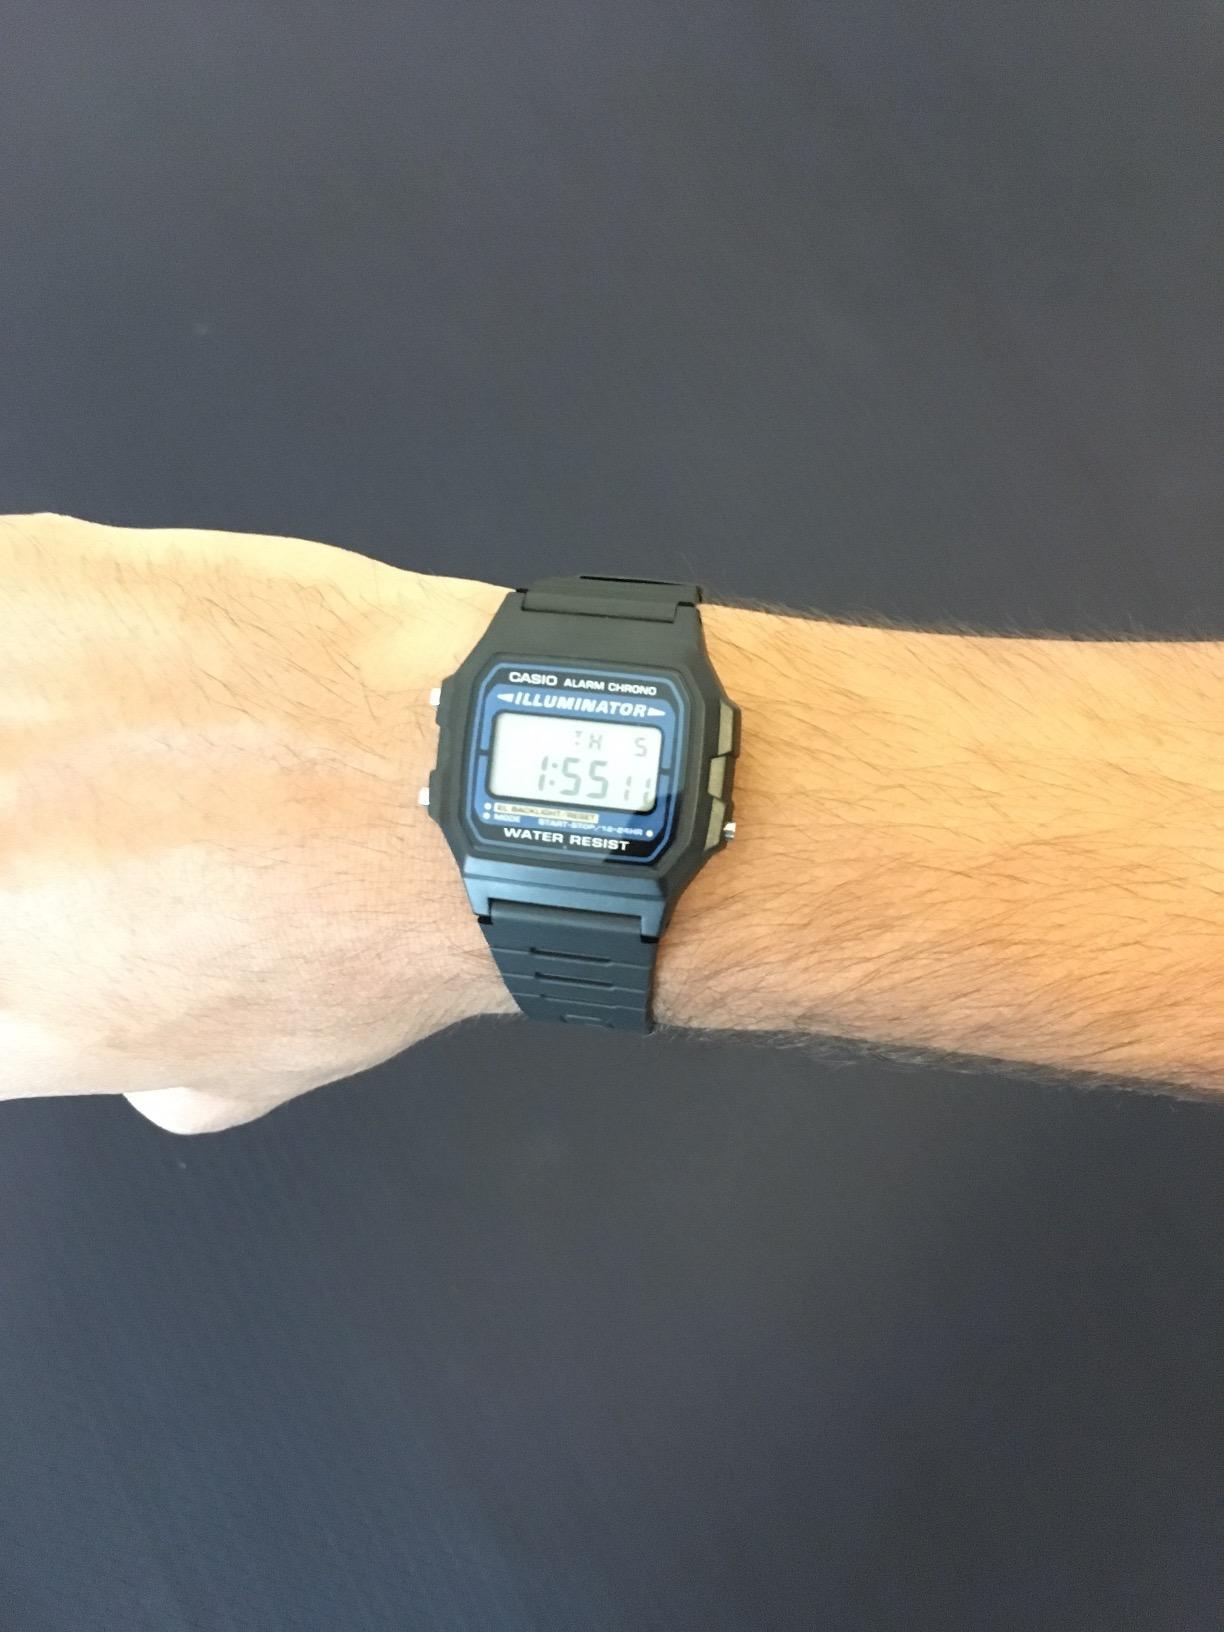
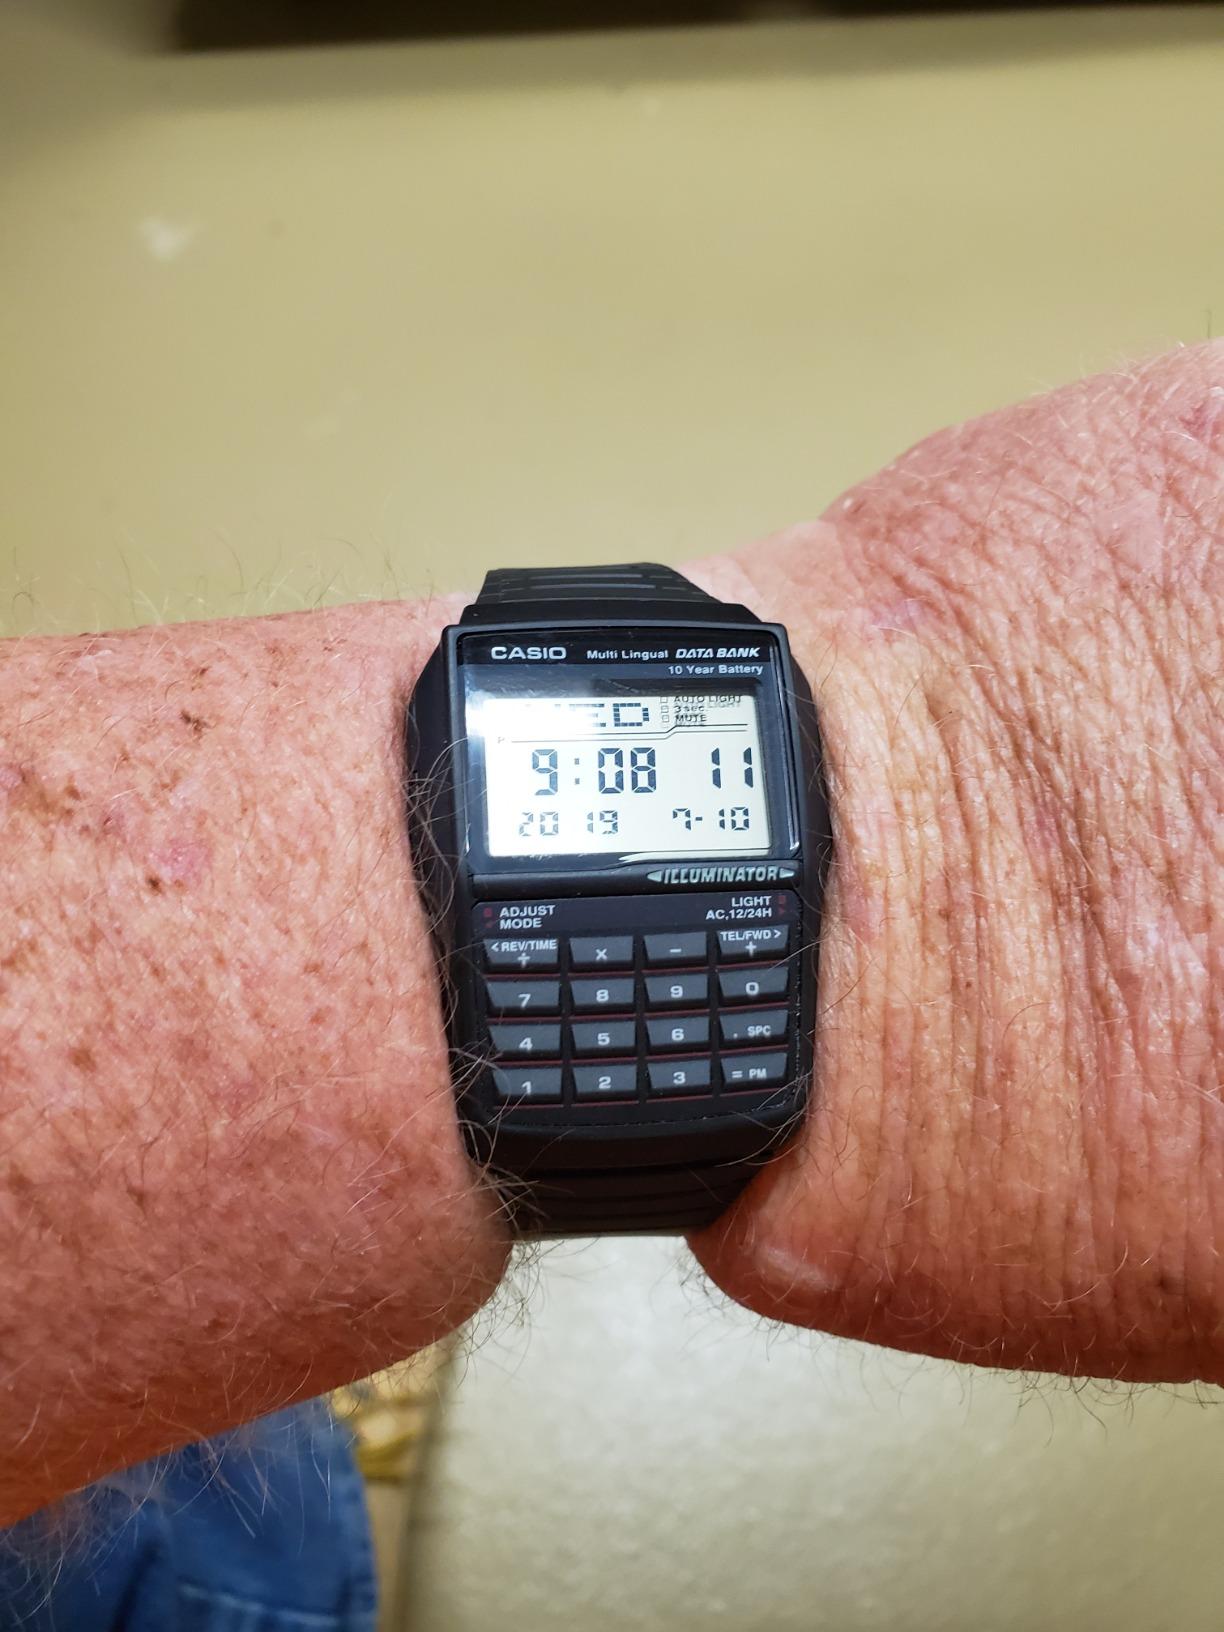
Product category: accessories_watch
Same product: no